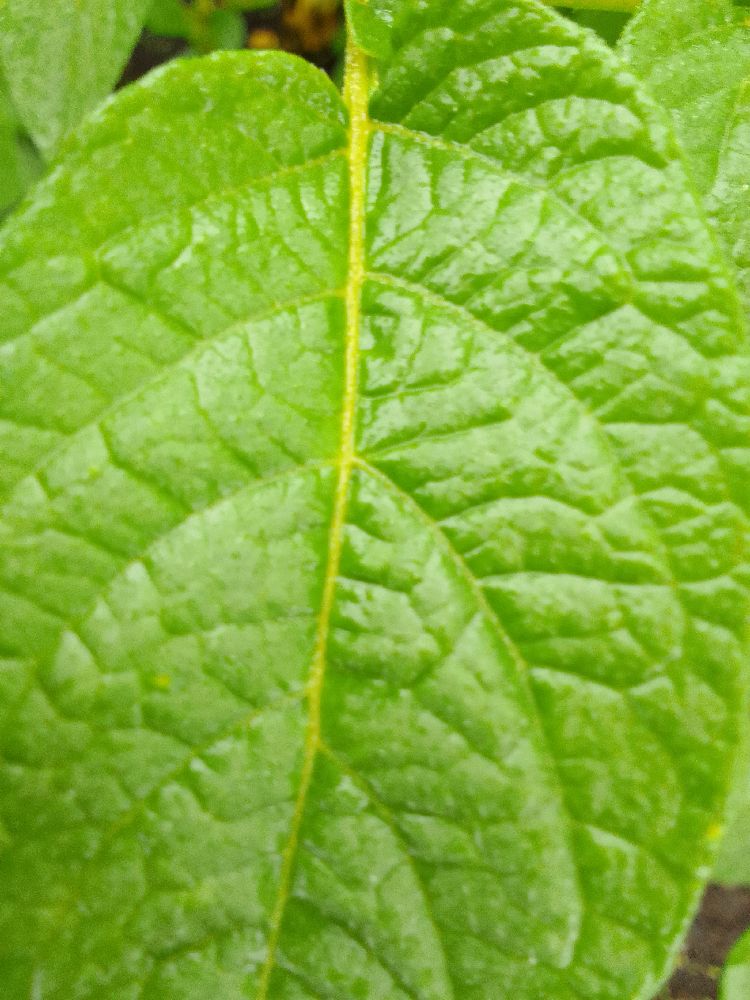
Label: Healthy